Hinckley

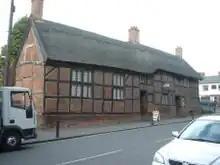
The framework knitters' cottages, Hinckley

At the time of the first national census in 1801, Hinckley had a population of 5,158: twenty years later it had increased by about a thousand. The largest industry in the early 19th century was the making of hosiery and only Leicester had a larger output of stockings. In the district, it was estimated around 1830 that 6,000 persons were employed in this work.